Ore Mountains

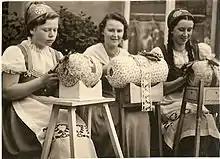
The manufacture of bobbin lace and trimmings also expanded as the mining industry declined.

Ore mining largely came to a standstill in the 17th century, especially after the Thirty Years' War. Due to the very sharp decline of the mining industry and because the search for new ore deposits proved fruitless, the population had to resort to other occupations. Agricultural yields were low, however, and also the demand for wood was reduced by the closure of smelteries. Many people were already active at that time in textile production. However, since that was not enough for subsistence, the manufacture of wooden goods and toys developed, especially in the Eastern Ore Mountains. Here, the artisans were required by Prince-Elector Augustus under the Timber Act of 1560, to buy their wood in Bohemia. Wood from the Saxon Ore Mountains was still needed for the mines and smelters in Freiberg. This export of timber led, among other things, to the construction of an artificial cross-border rafting channel, the Neugrabenflöße, along the river Flöha. Because of the decline in industrial production in that period, people without any ties migrated to the interior of Germany or Bohemia.